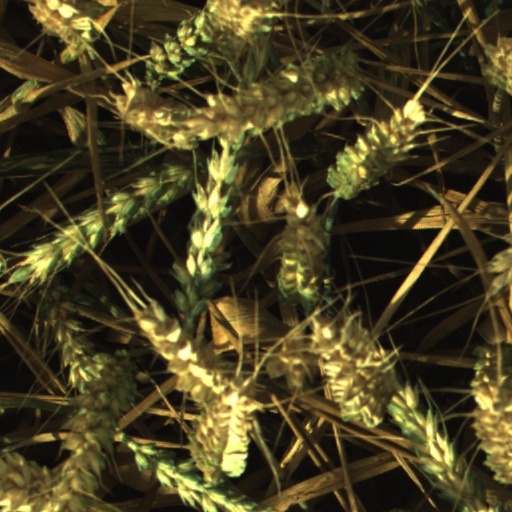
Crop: wheat